Victor Hugo Green

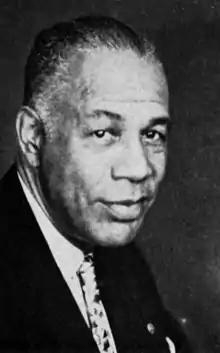
Green in 1956

Victor Hugo Green (November 9, 1892 – October 16, 1960) was an American postal employee and travel writer from Harlem, New York City, best known for developing and writing what became known as "The Green Book," a travel guide for African Americans in the United States. During the time the book was published, choices of lodging, restaurants and even gas stations were limited for black people in many places, both in the Southern United States and outside this region. The book was first published as "The Negro Motorist Green Book" and later as "The Negro Travelers' Green Book". The books were published from 1936 to 1966. He printed 15,000 copies each year.